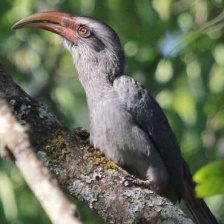
Species: MALABAR HORNBILL
Scientific name: OCYCEROS GRISEUS
ImageNet parent category: hornbill